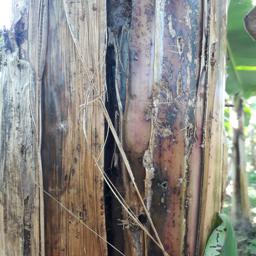
Label: PSEUDOSTEM WEEVIL